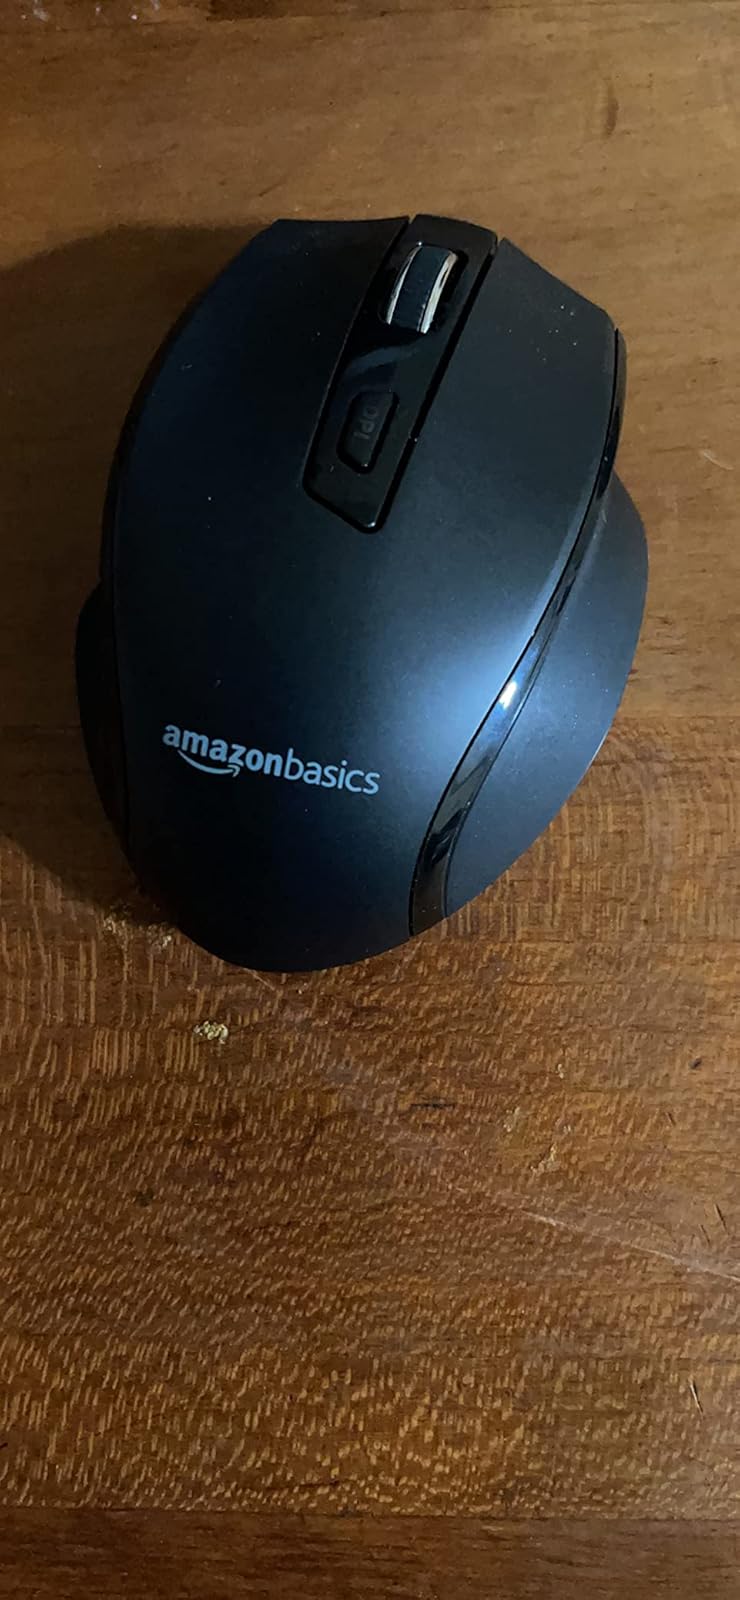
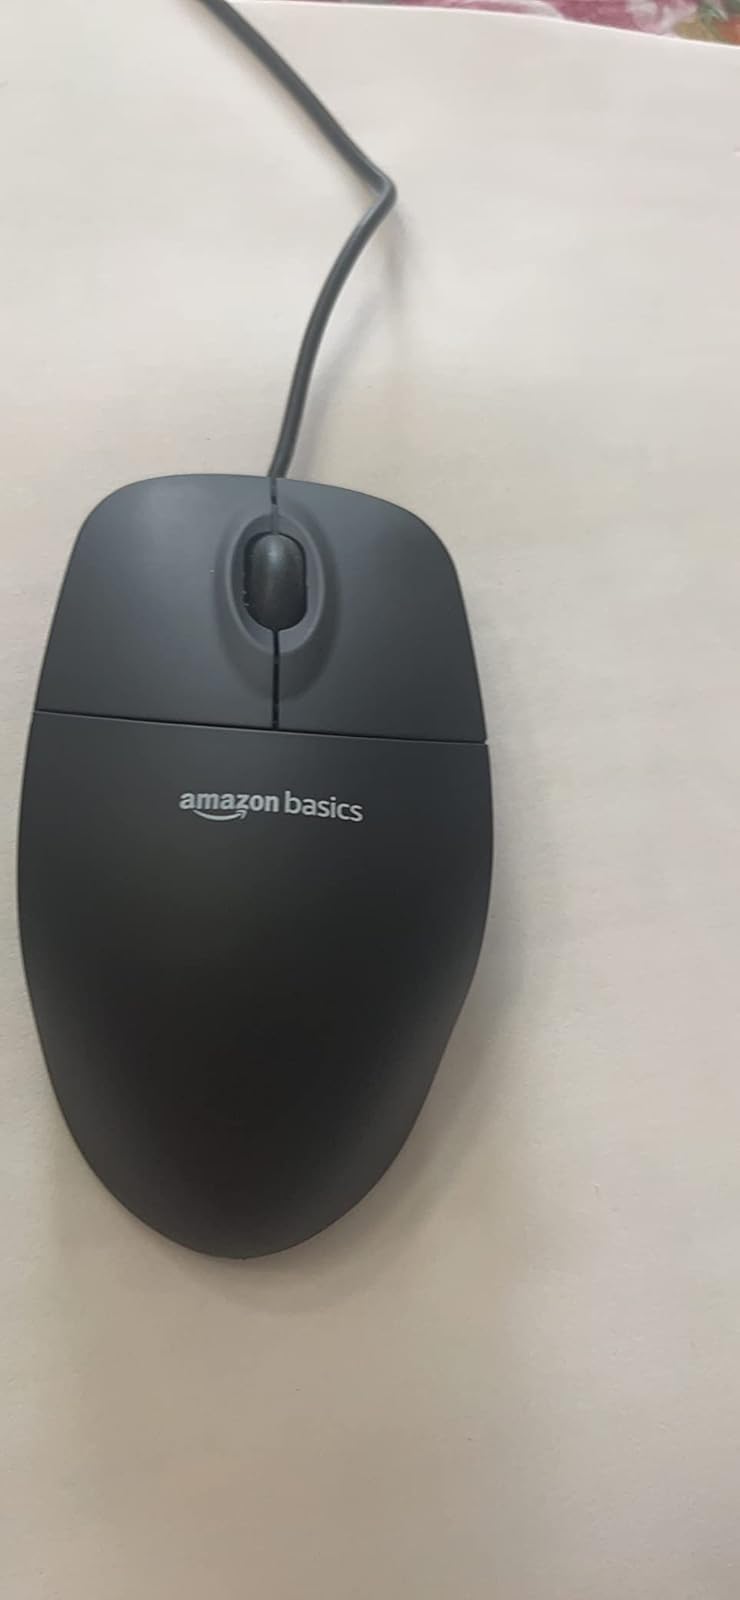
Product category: mouse
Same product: no